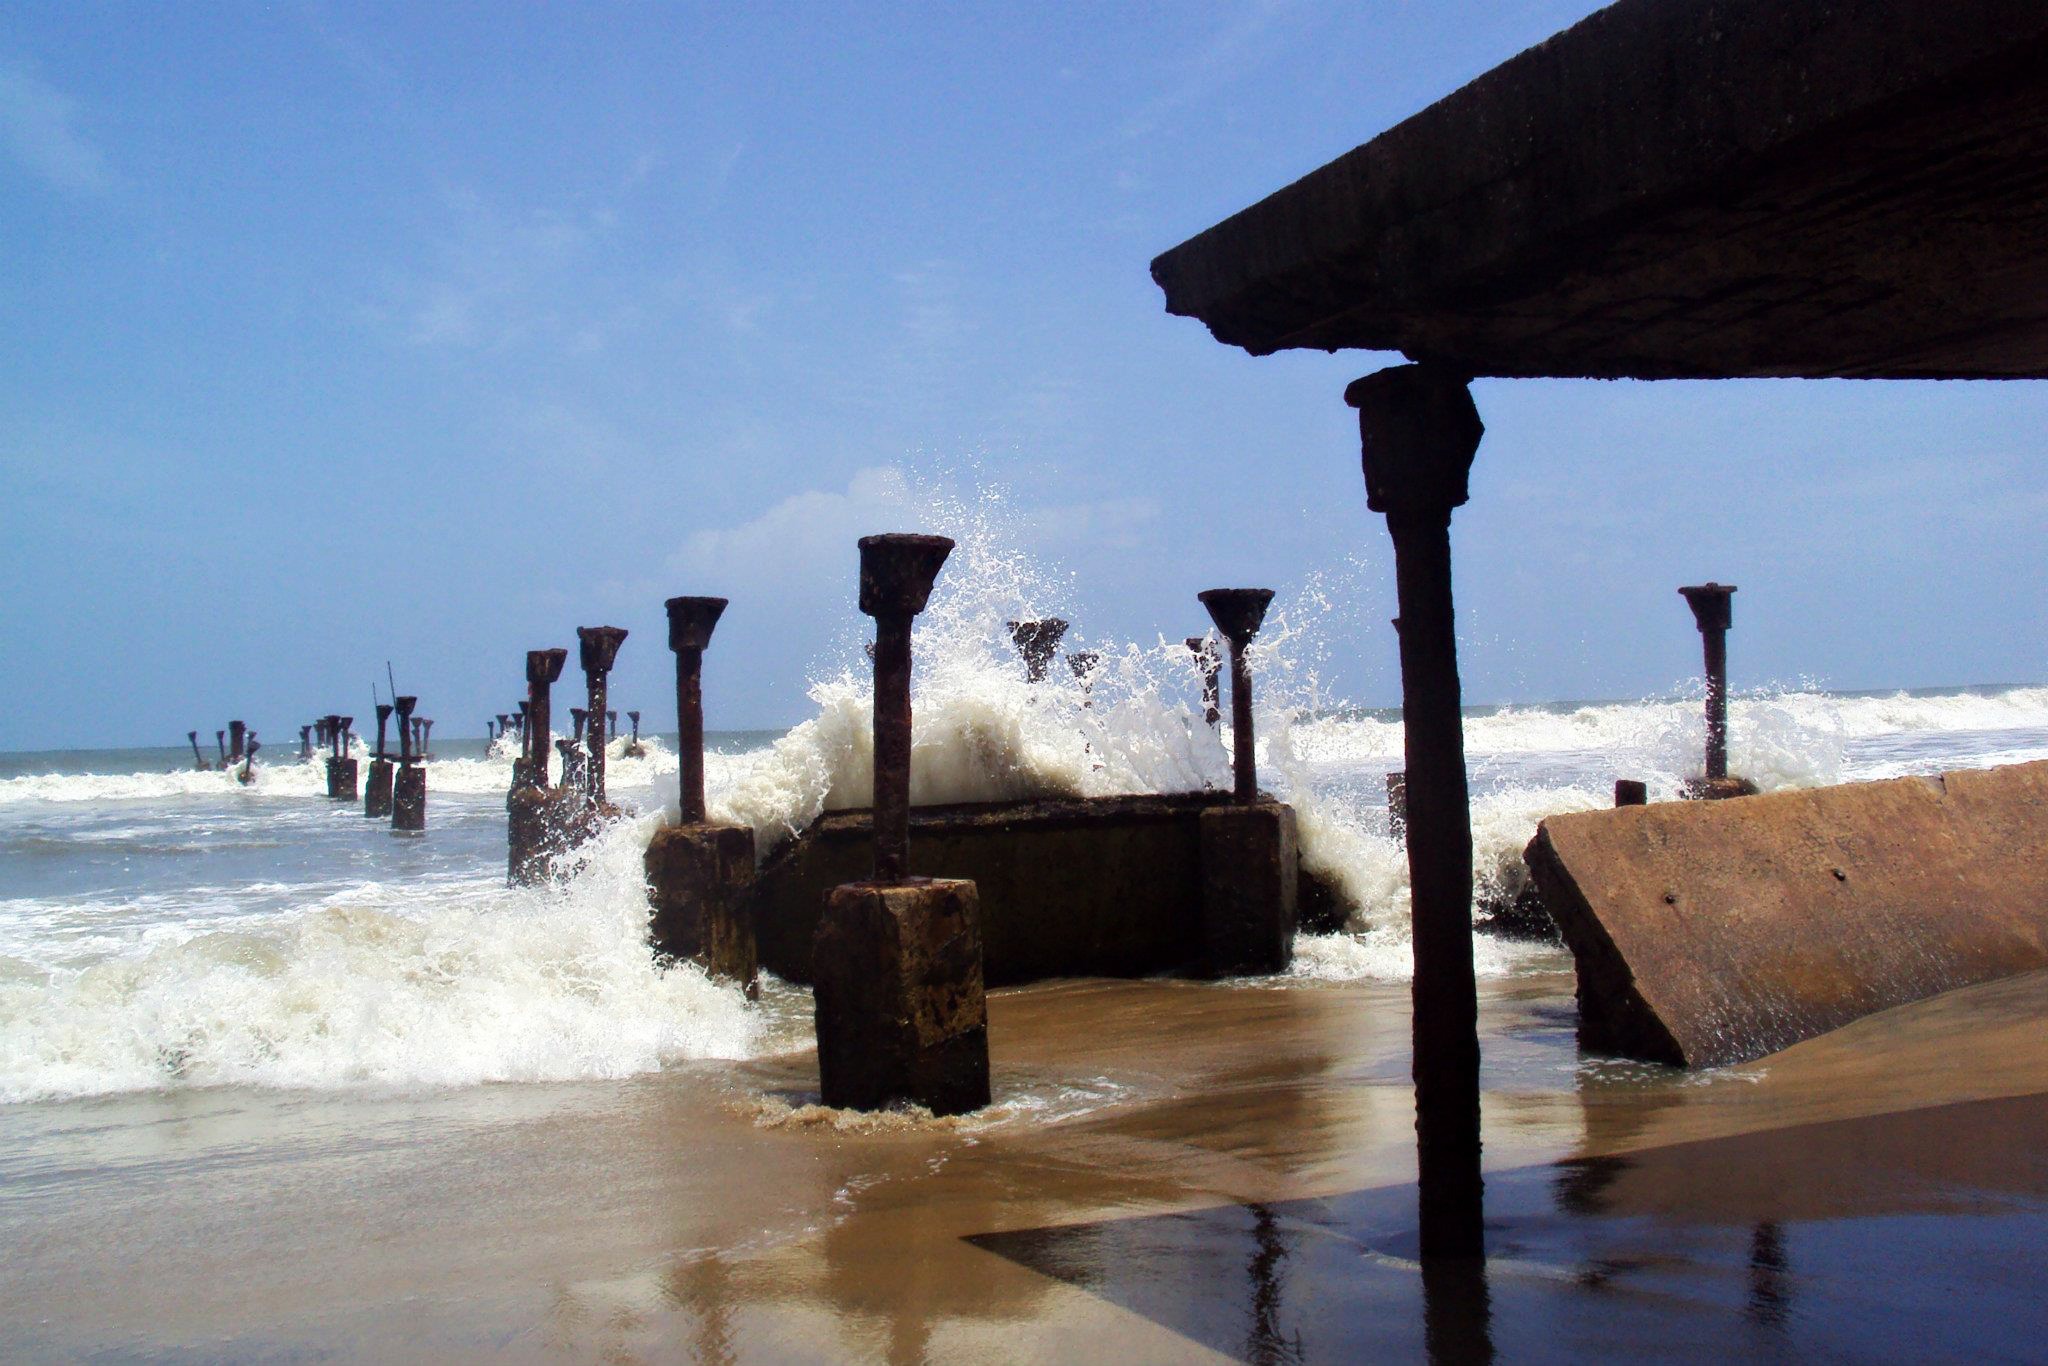
beach, sea, coast, water, ocean, sky, shore, wave, pier, vacation, travel, coastline, reflection, splash, seascape, bay, blue, tourism, material, waterway, body of water, waves, india, breakwater, arabian, kerala, arabian sea, calicut, kozhicode